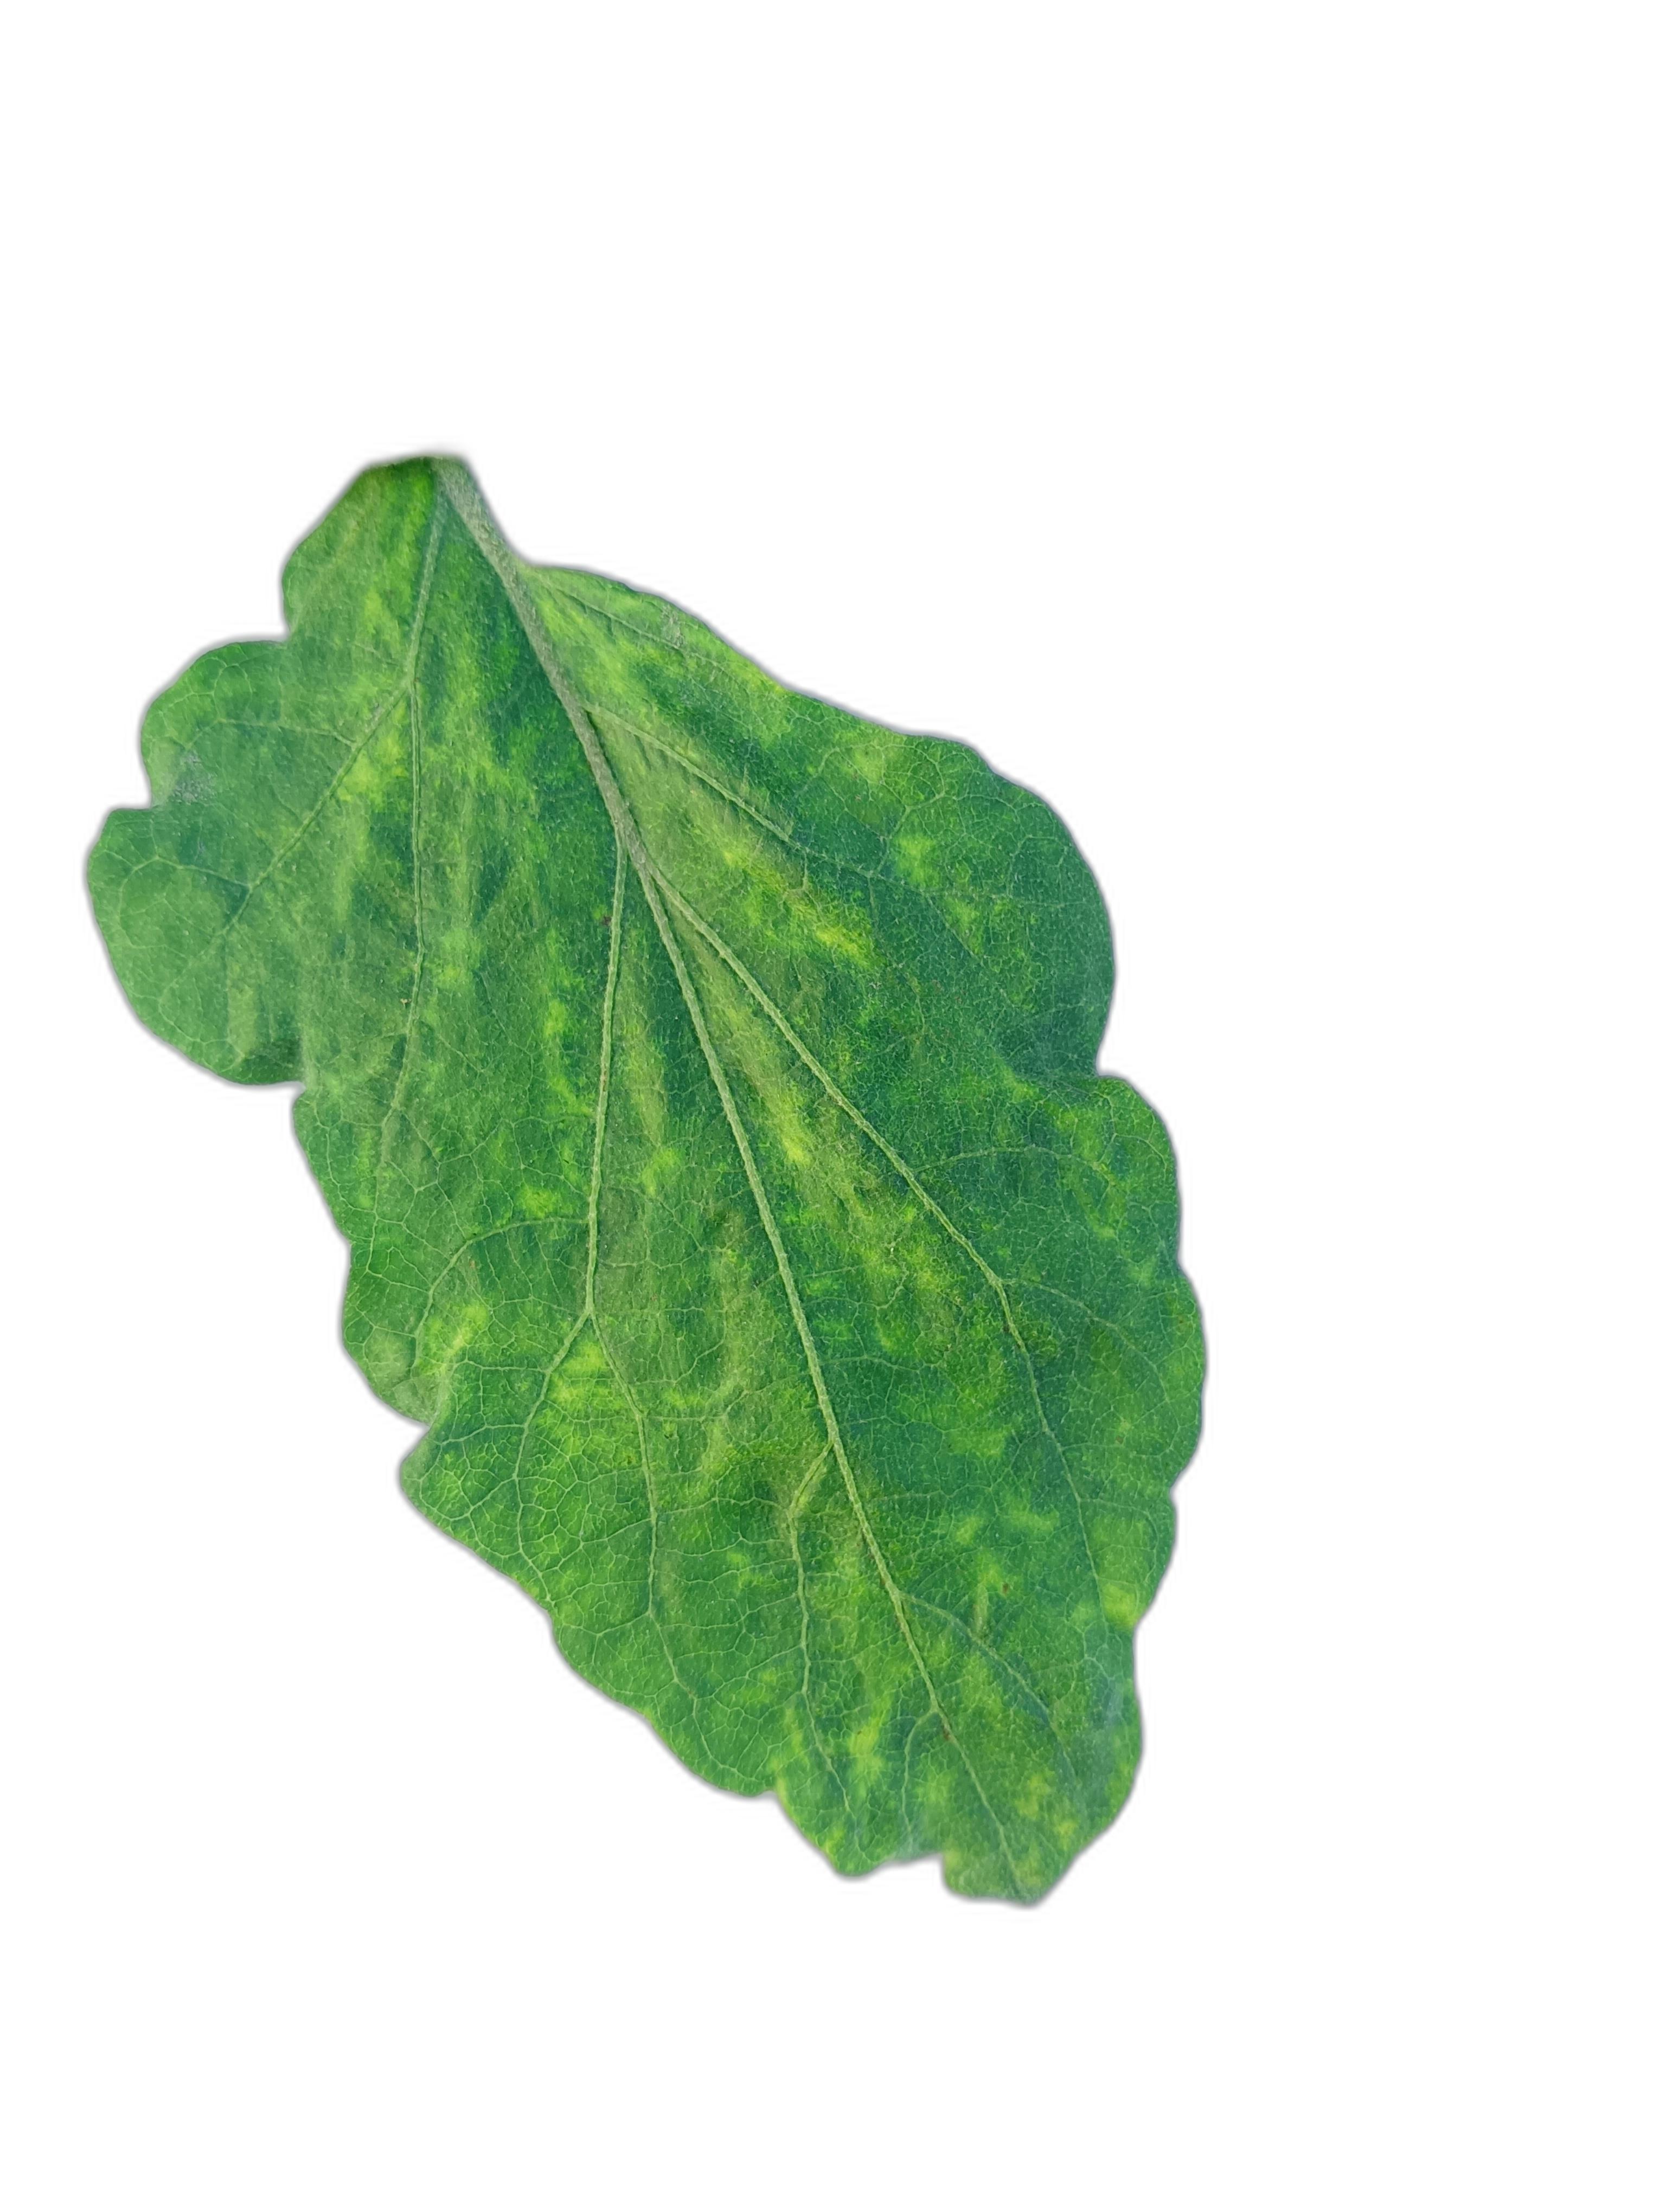
Label: Mosaic Virus Disease